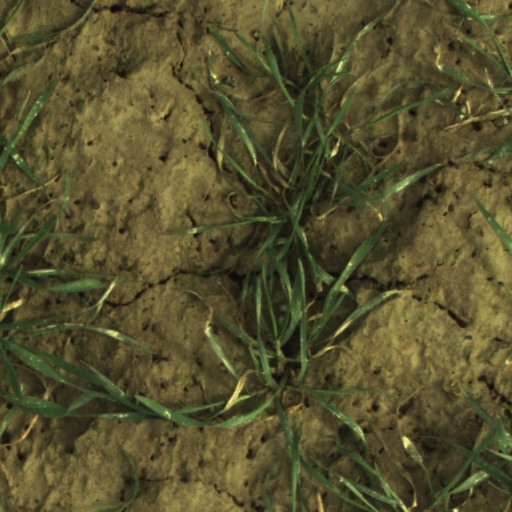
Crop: wheat